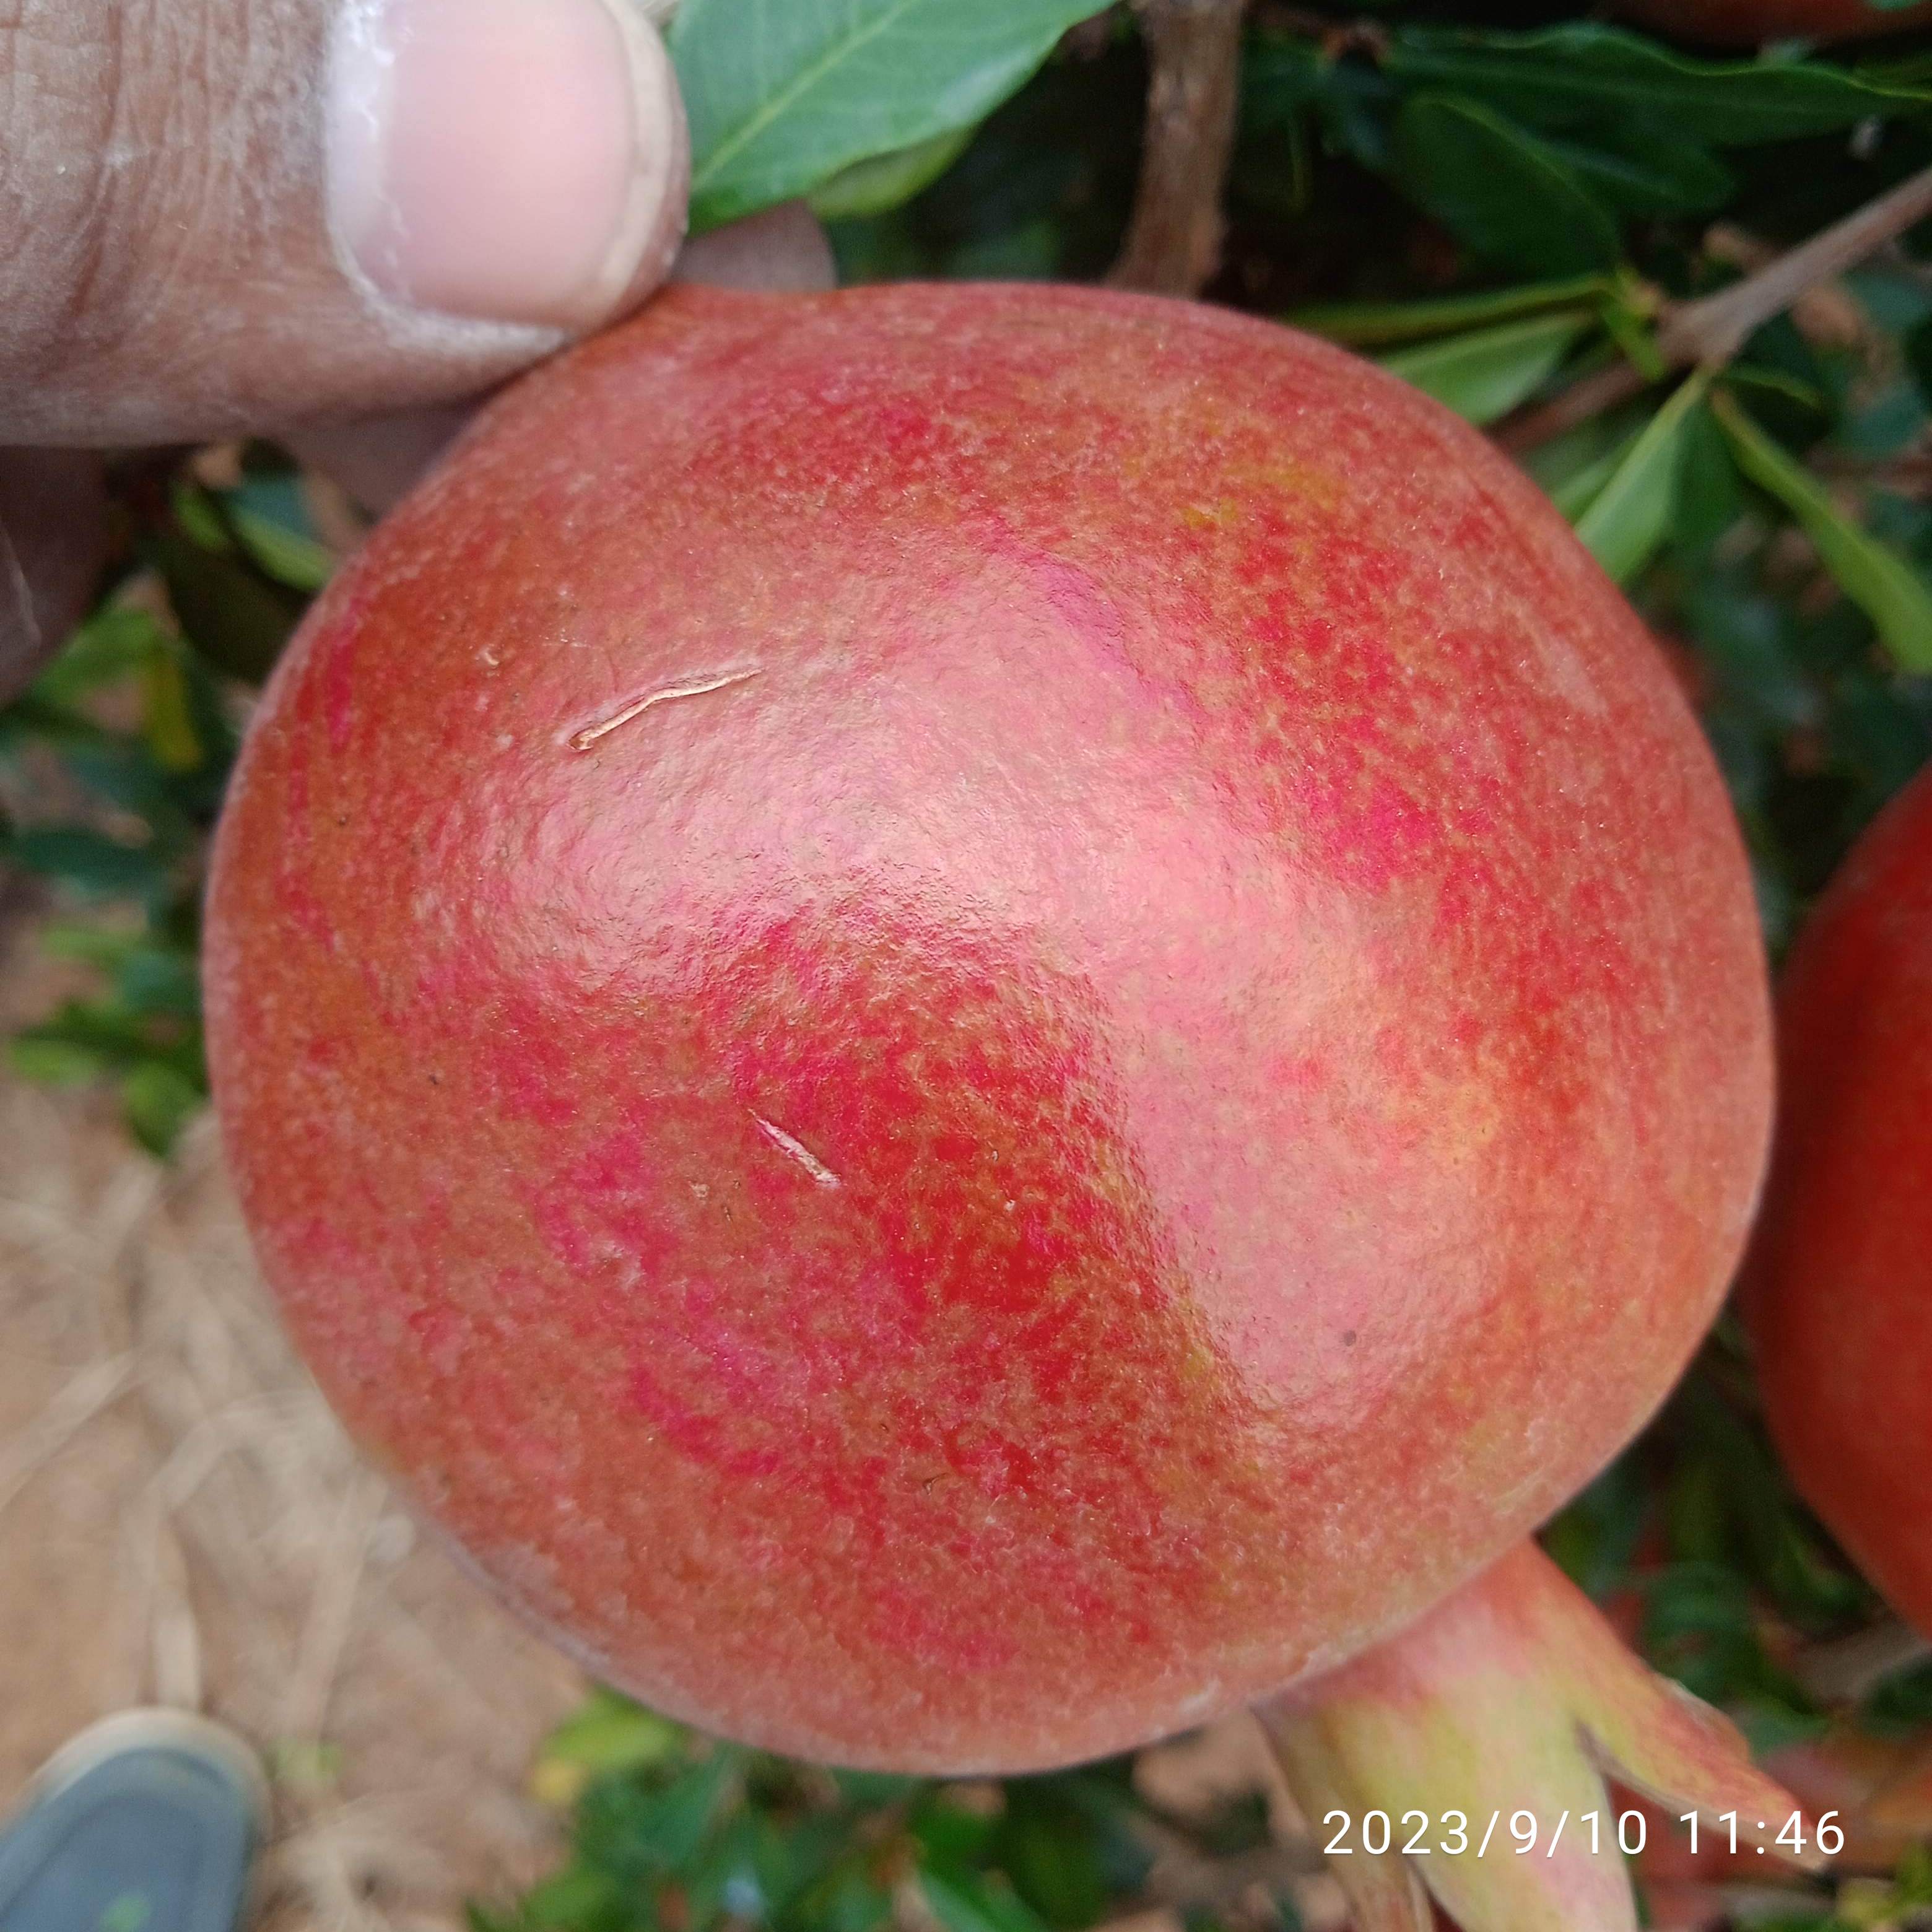
Label: Healthy